Black River National Forest Scenic Byway

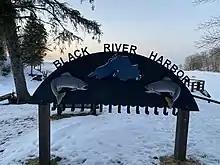
Black River Harbor, located at the end of the byway

While CR 513 (Black River Road) extends further south to connect with US Highway 2 near Bessemer, the National Forest Scenic Byway designation starts at the intersection with CR 204 (Airport Road) west of the Gogebic-Iron County Airport and north of the Big Powderhorn Mountain. From this southern starting point, the roadway runs northward along the Black River through the Ottawa National Forest. CR 513 runs along the western side of the river, staying shy of the banks as it passes through the woods. The woods through which the roadway passes contain pine, hemlock and hardwood trees. The Royal Palm Ranch, a nationally known equestrian school is located along the road on of land next to the river. The byway curves away from the river near Copper Peak, the tallest ski flying hill in the world. The 18-story facility allows visitors on clear enough days to see in the distance to places like Minnesota, Isle Royale and Canada.